Bavlinsky District

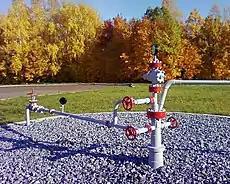
Well 1, 2008

A new stage in the development of the region began in September 1946, when Devonian oil fields were discovered on Mount Gali. In the same year, 1,300 tons of oil were produced from well No. 1 and delivered to the state. A year later, oil began to be produced on an industrial scale. For this reason, the Bavlinsky oil field was created and in the spring of 1948 two more wells were put into operation. In 1950, the Bavlyneft trust was established on the basis of the oil field.